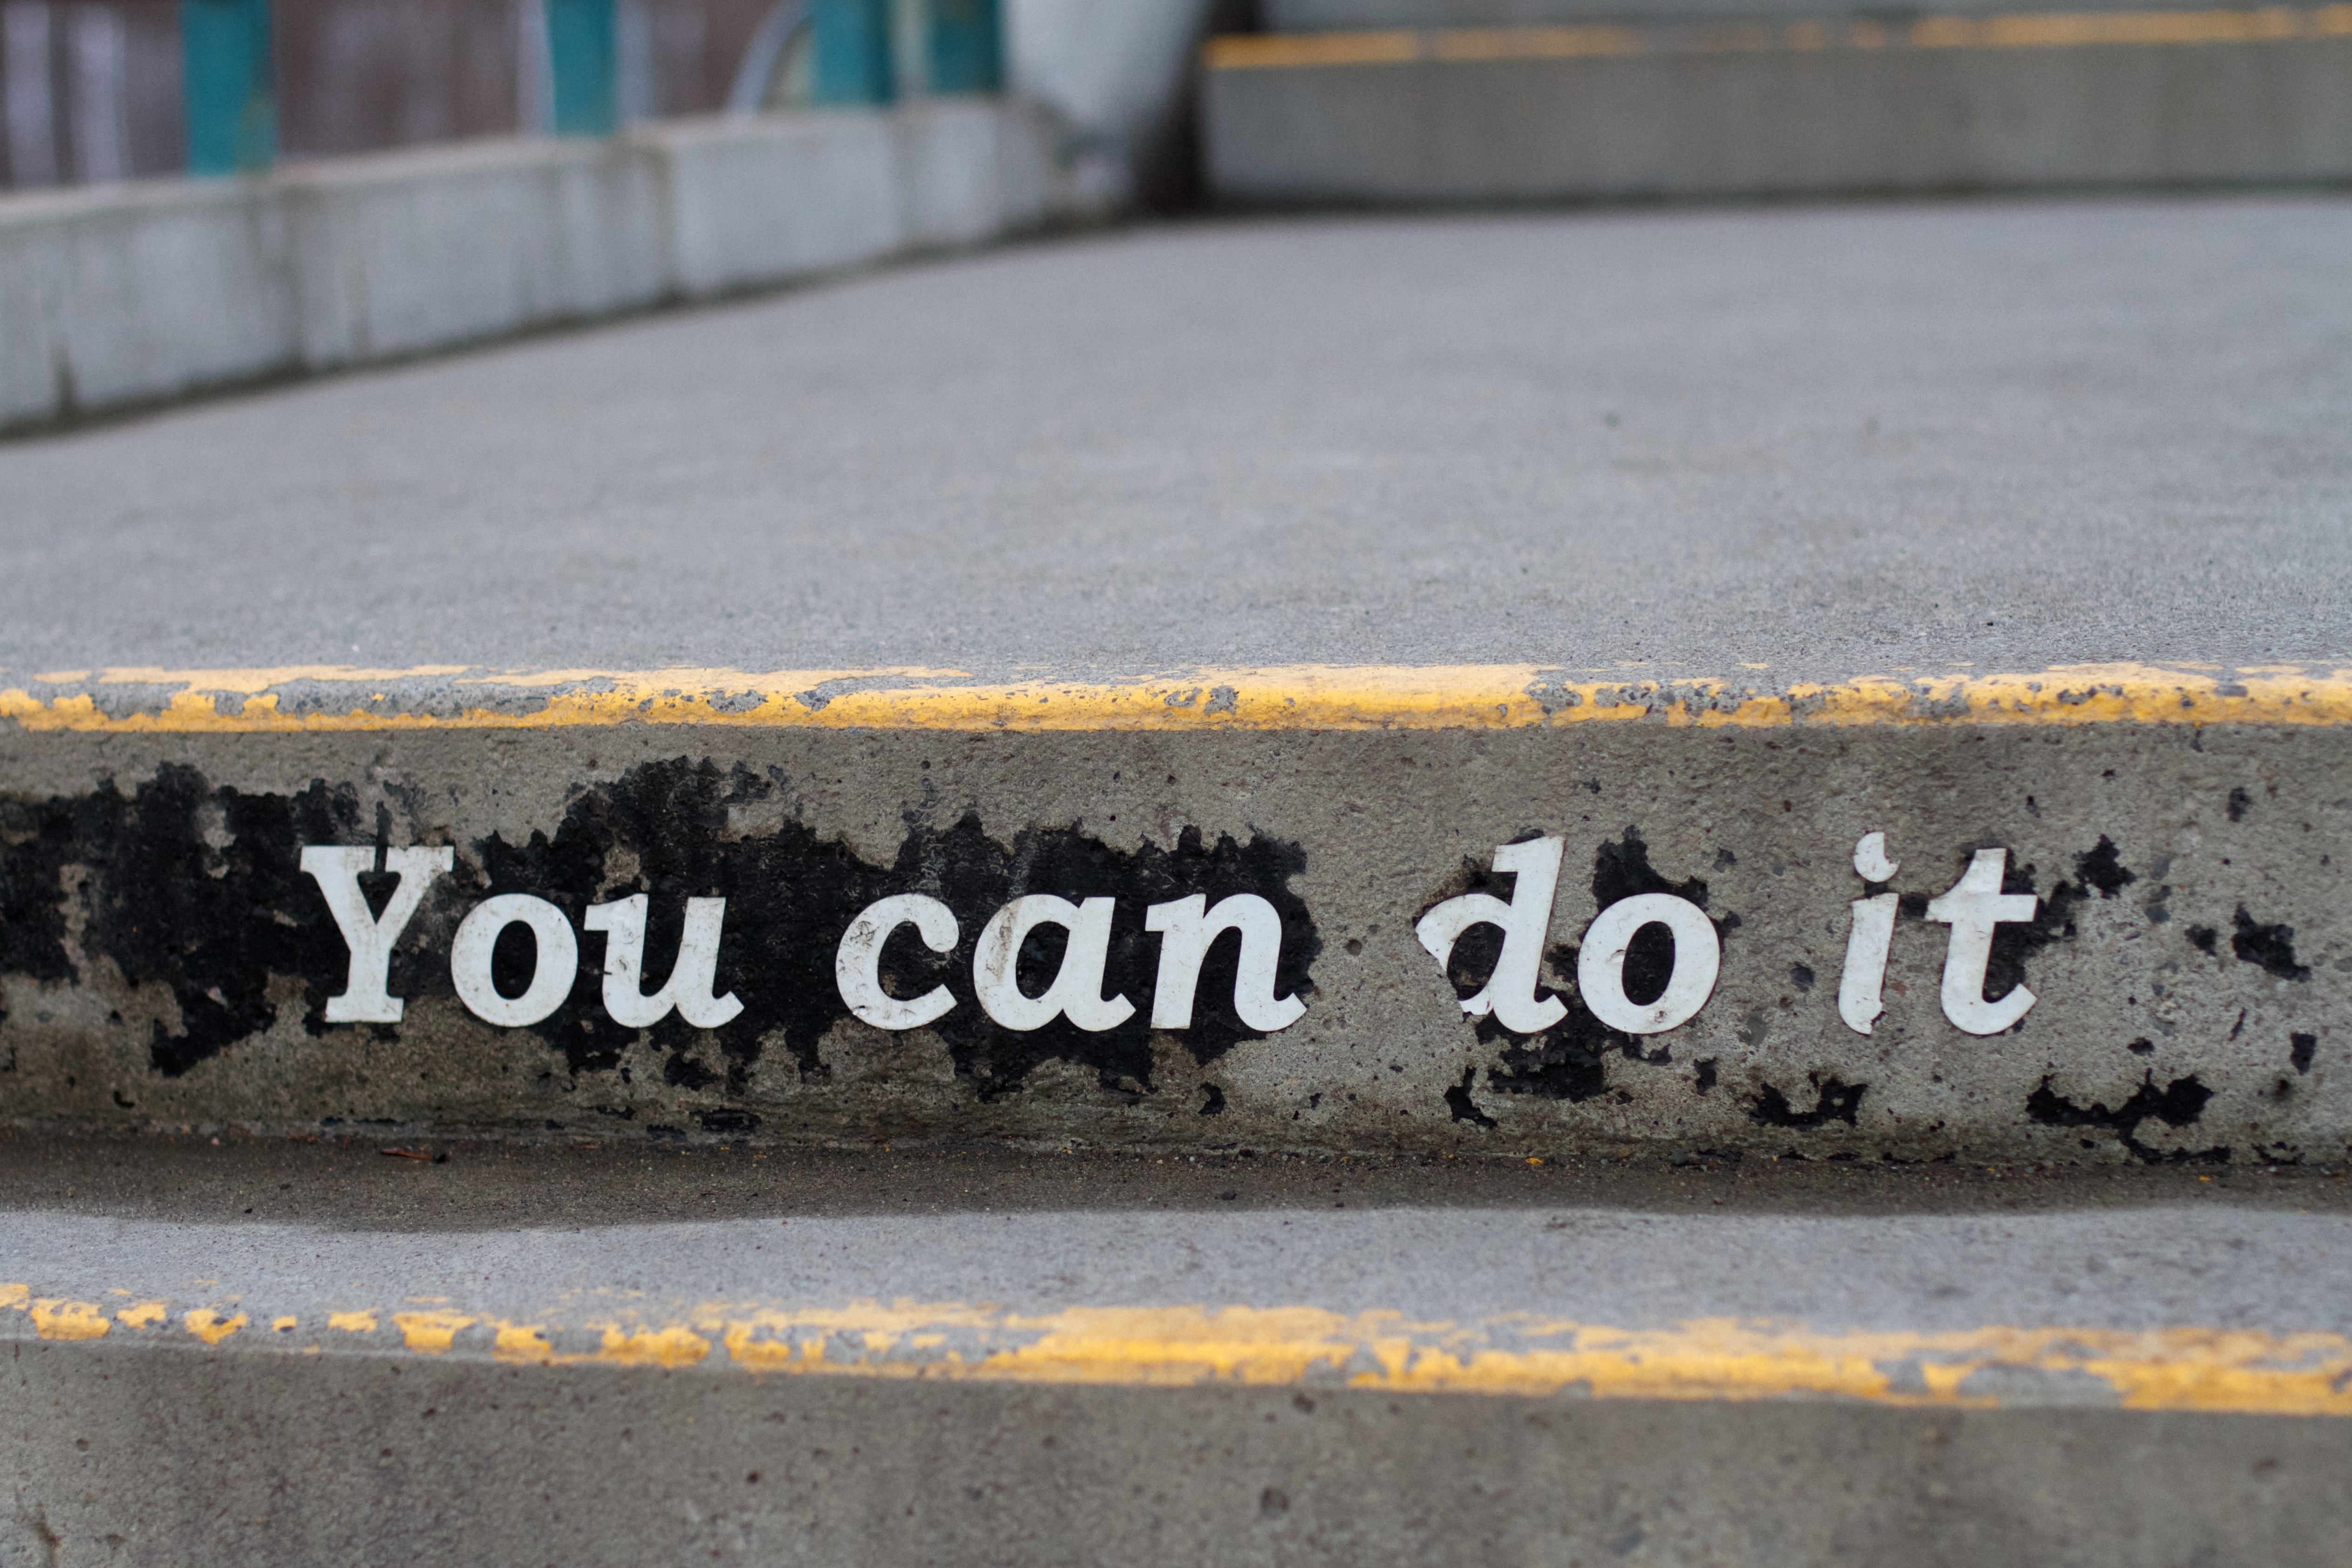
road, sidewalk, number, wall, asphalt, sign, street sign, yellow, lane, art, infrastructure, shape, road surface, automotive exterior